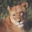
Label: lion